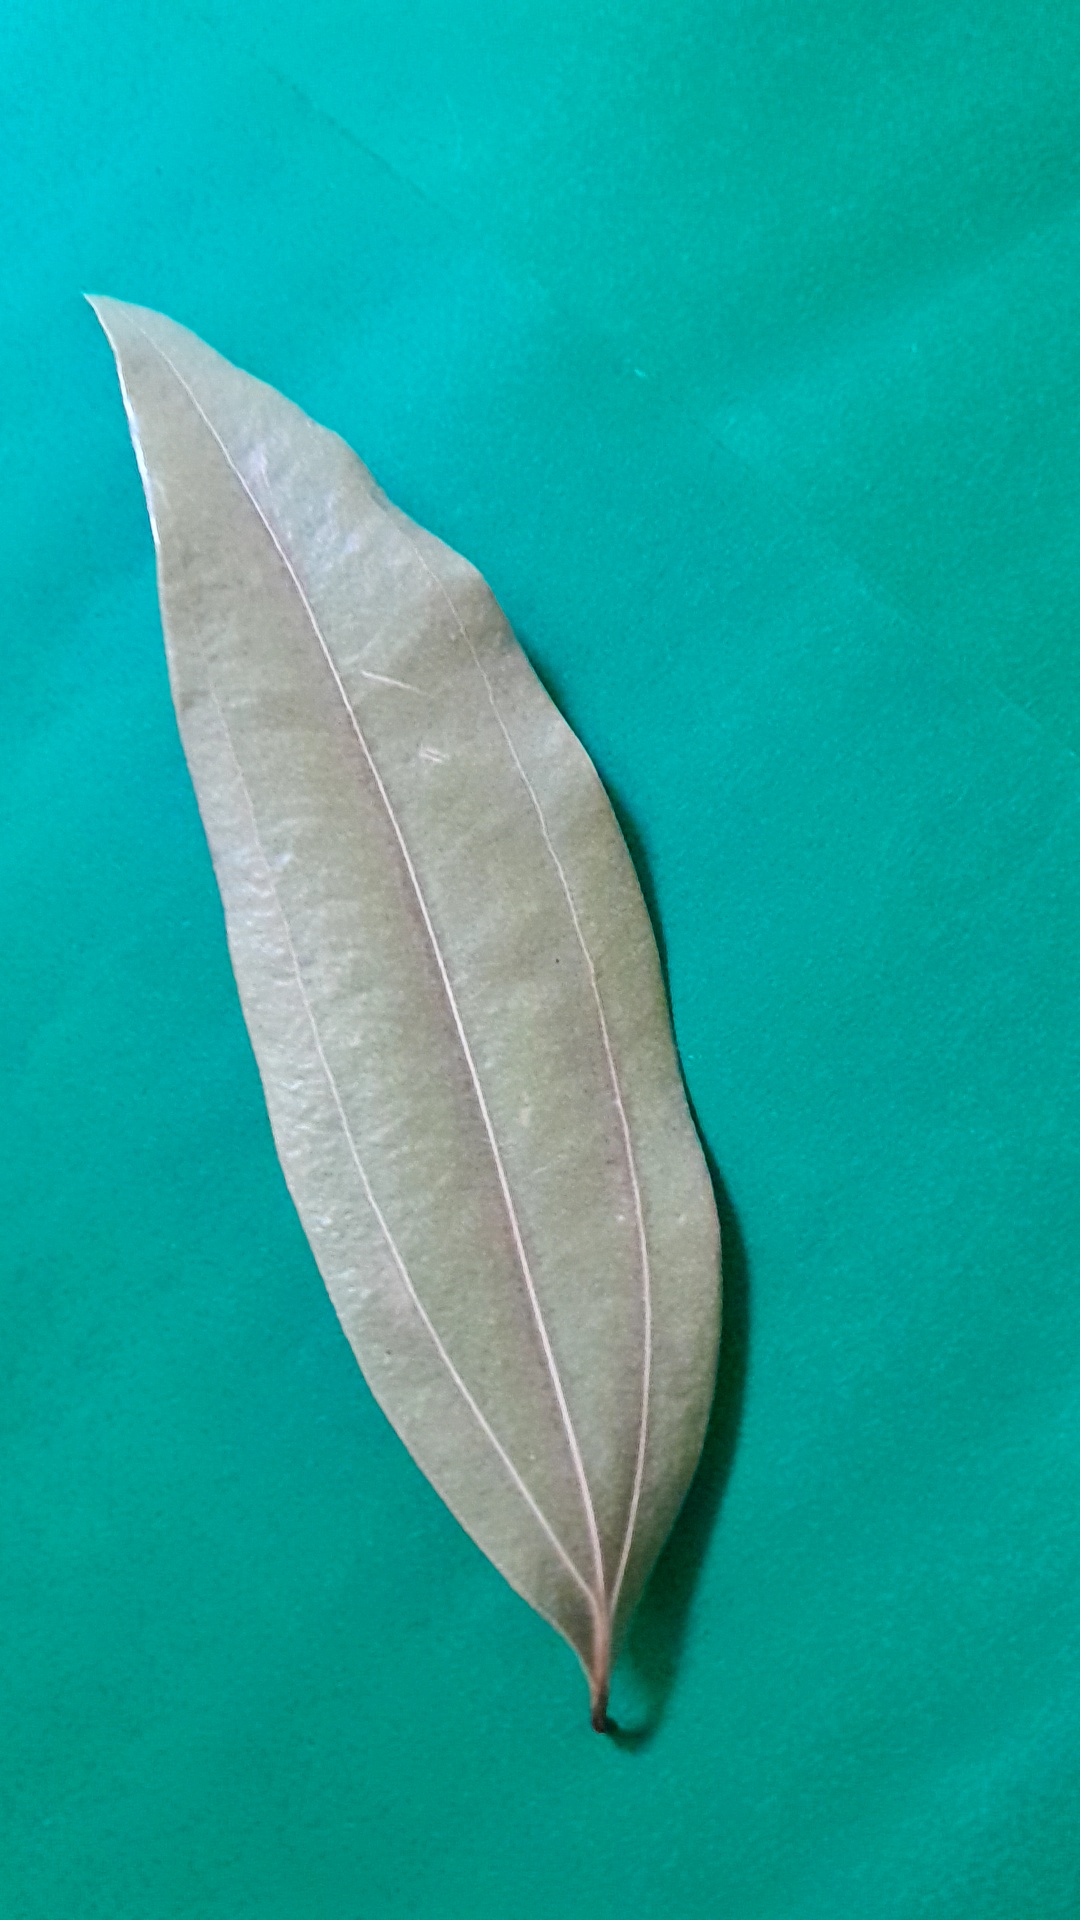
Label: Dry Leaf